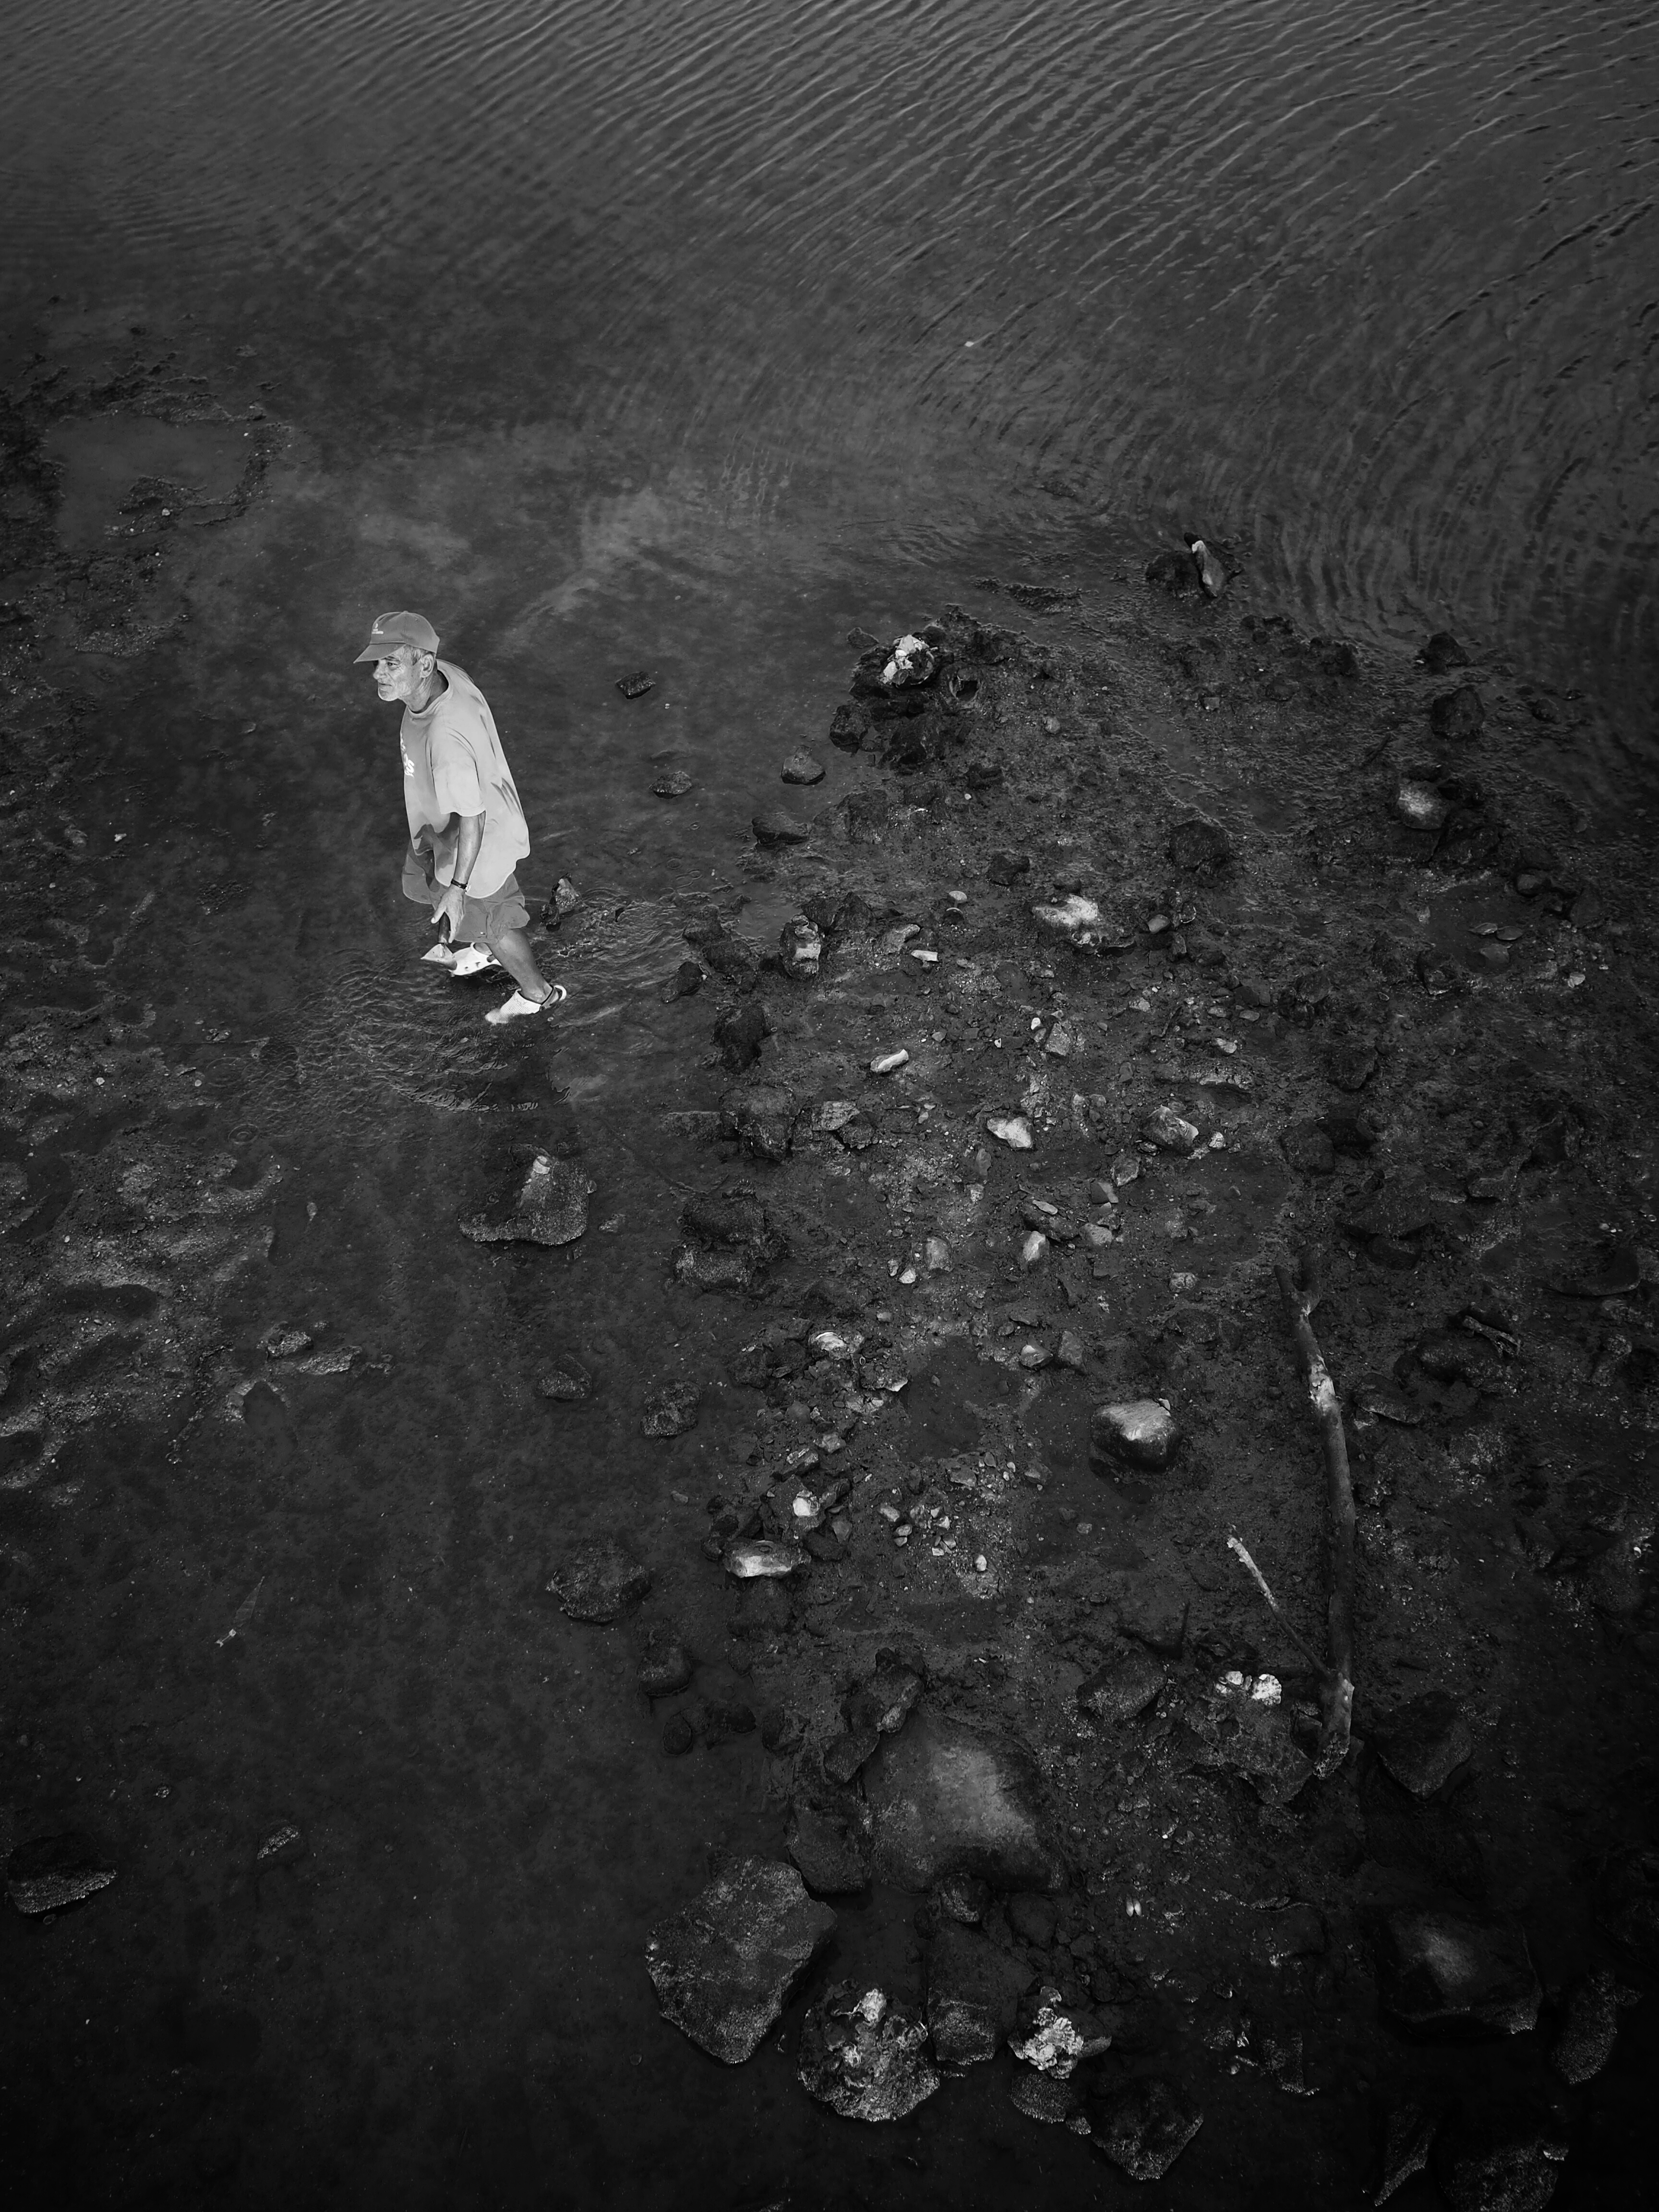
wing, light, black and white, people, white, street, photography, texture, urban, reflection, lens, darkness, black, monochrome, bw, blackandwhite, blackwhite, streets, candid, public, olympus, v, prime, pretoebranco, rua, omd, 17mm, unposed, pretobranco, sp, pb, inpublic, fotografiaderua, streetmoments, joolavinha, em10, lavinha, monochrome photography